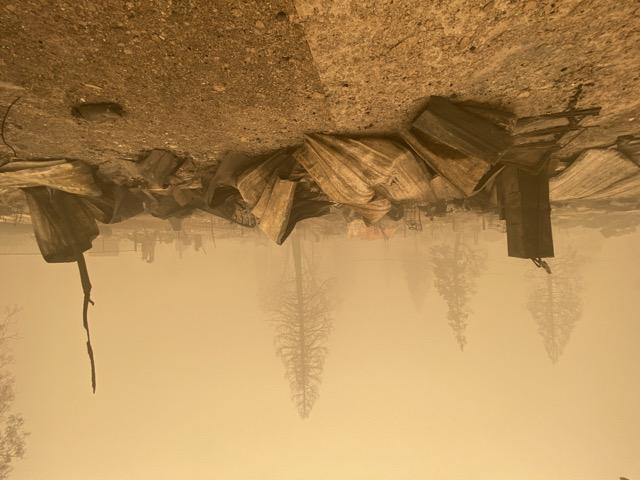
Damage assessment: destroyed